Igor Birman

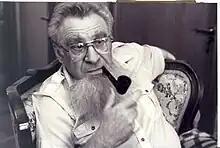
Igor Birman

Igor Yakovlevich Birman (July 25, 1928 – April 6, 2011) was a Russian-American economist. He received his Ph.D. in 1960. He authored a number of books translated into four languages and some 200 articles in professional periodicals and also in the popular press (Izvestia, Literaturnaya gazeta, Wall Street Journal, Washington Post).